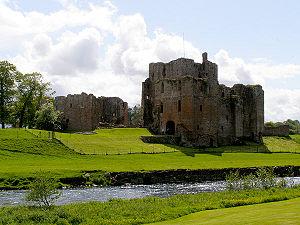
Le château de Brougham est un bâtiment médiéval situé à environ 3,2 km au sud-est de Penrith. Le château a été fondé par Robert de Vieuxpont au début du XIIIᵉ siècle. Le site, à proximité de la confluence des rivières Eamont et Lowther, avait été choisi par les Romains pour y construire un fort romain appelé Brocavum. Le château, associé au fort, est classé monument ancien, sous l'appellation « fort romain de Brougham et château de Brougham ».
Cette liste non exhaustive répertorie les principaux châteaux en Angleterre, au Royaume-Uni.